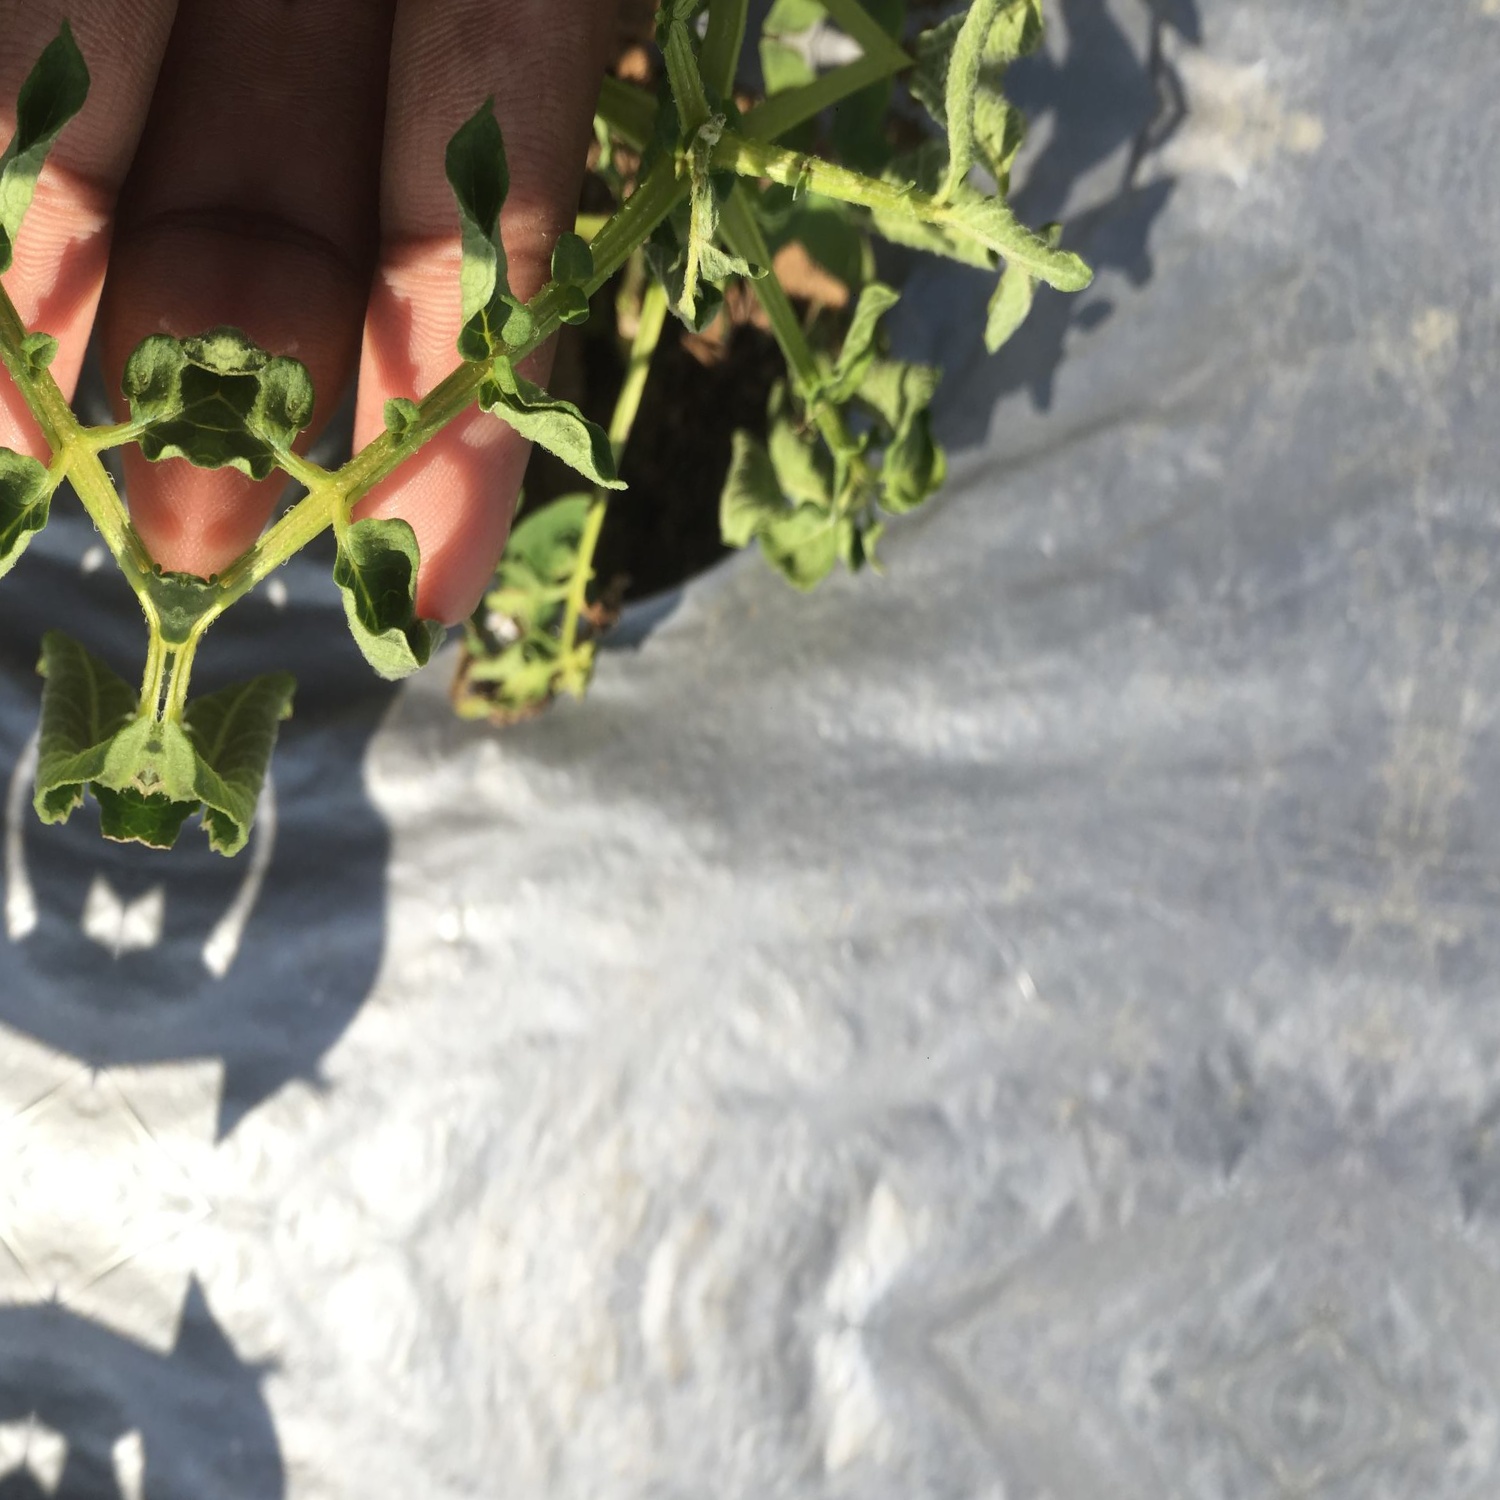
Etiqueta: Pudricion_Parda